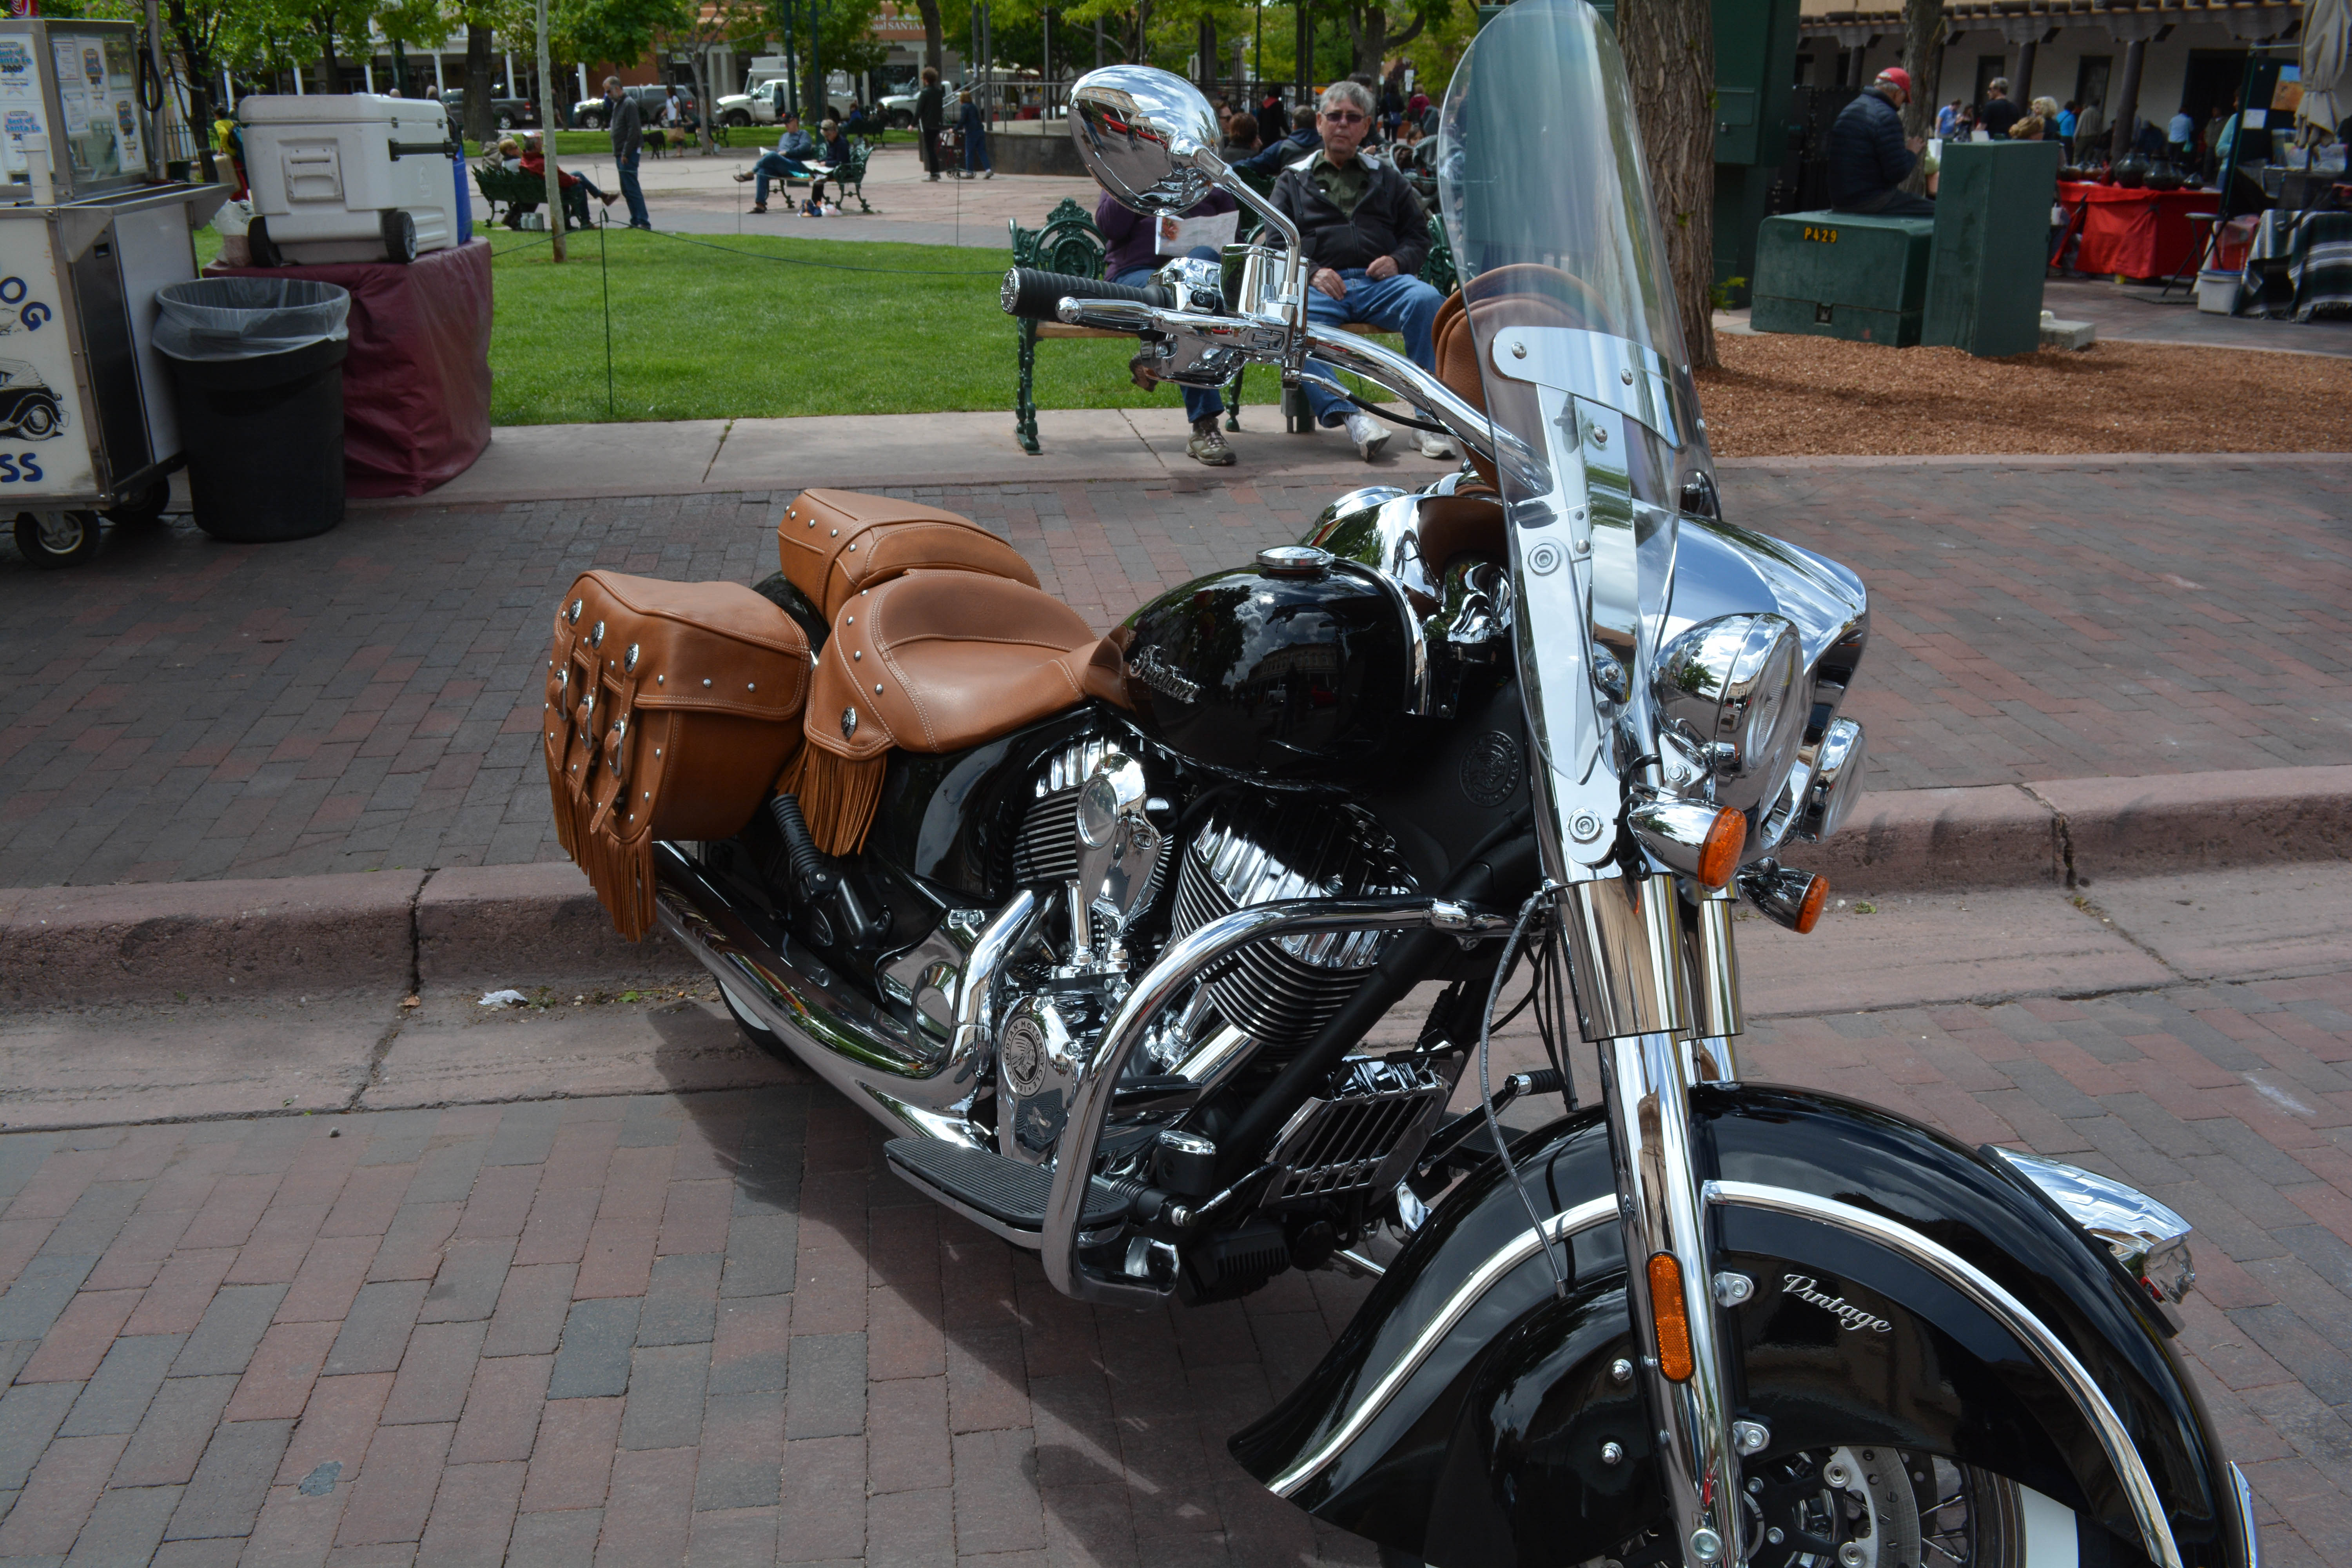
car, wheel, vehicle, motorcycle, motor vehicle, chopper, cruiser, motorcycling, land vehicle, automobile make